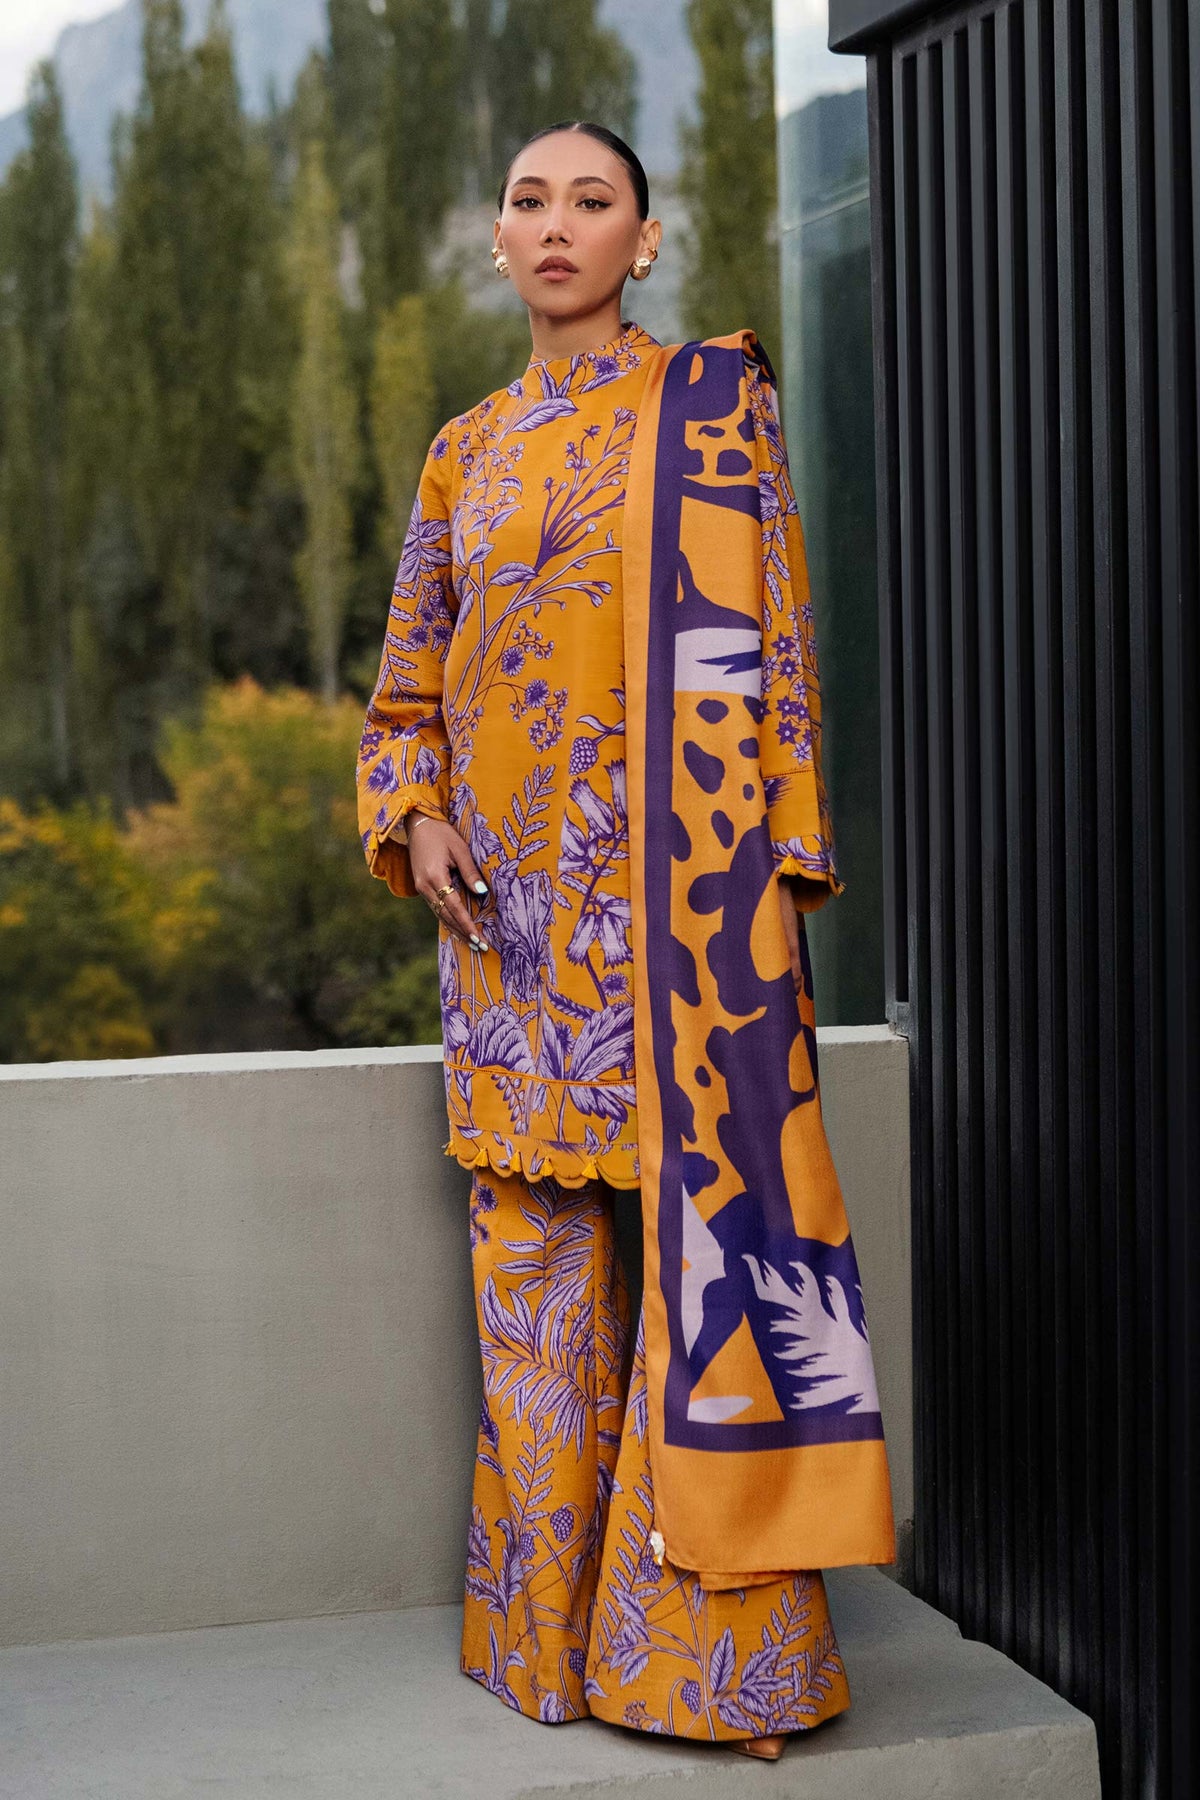
orange multi print silk pajamas pants